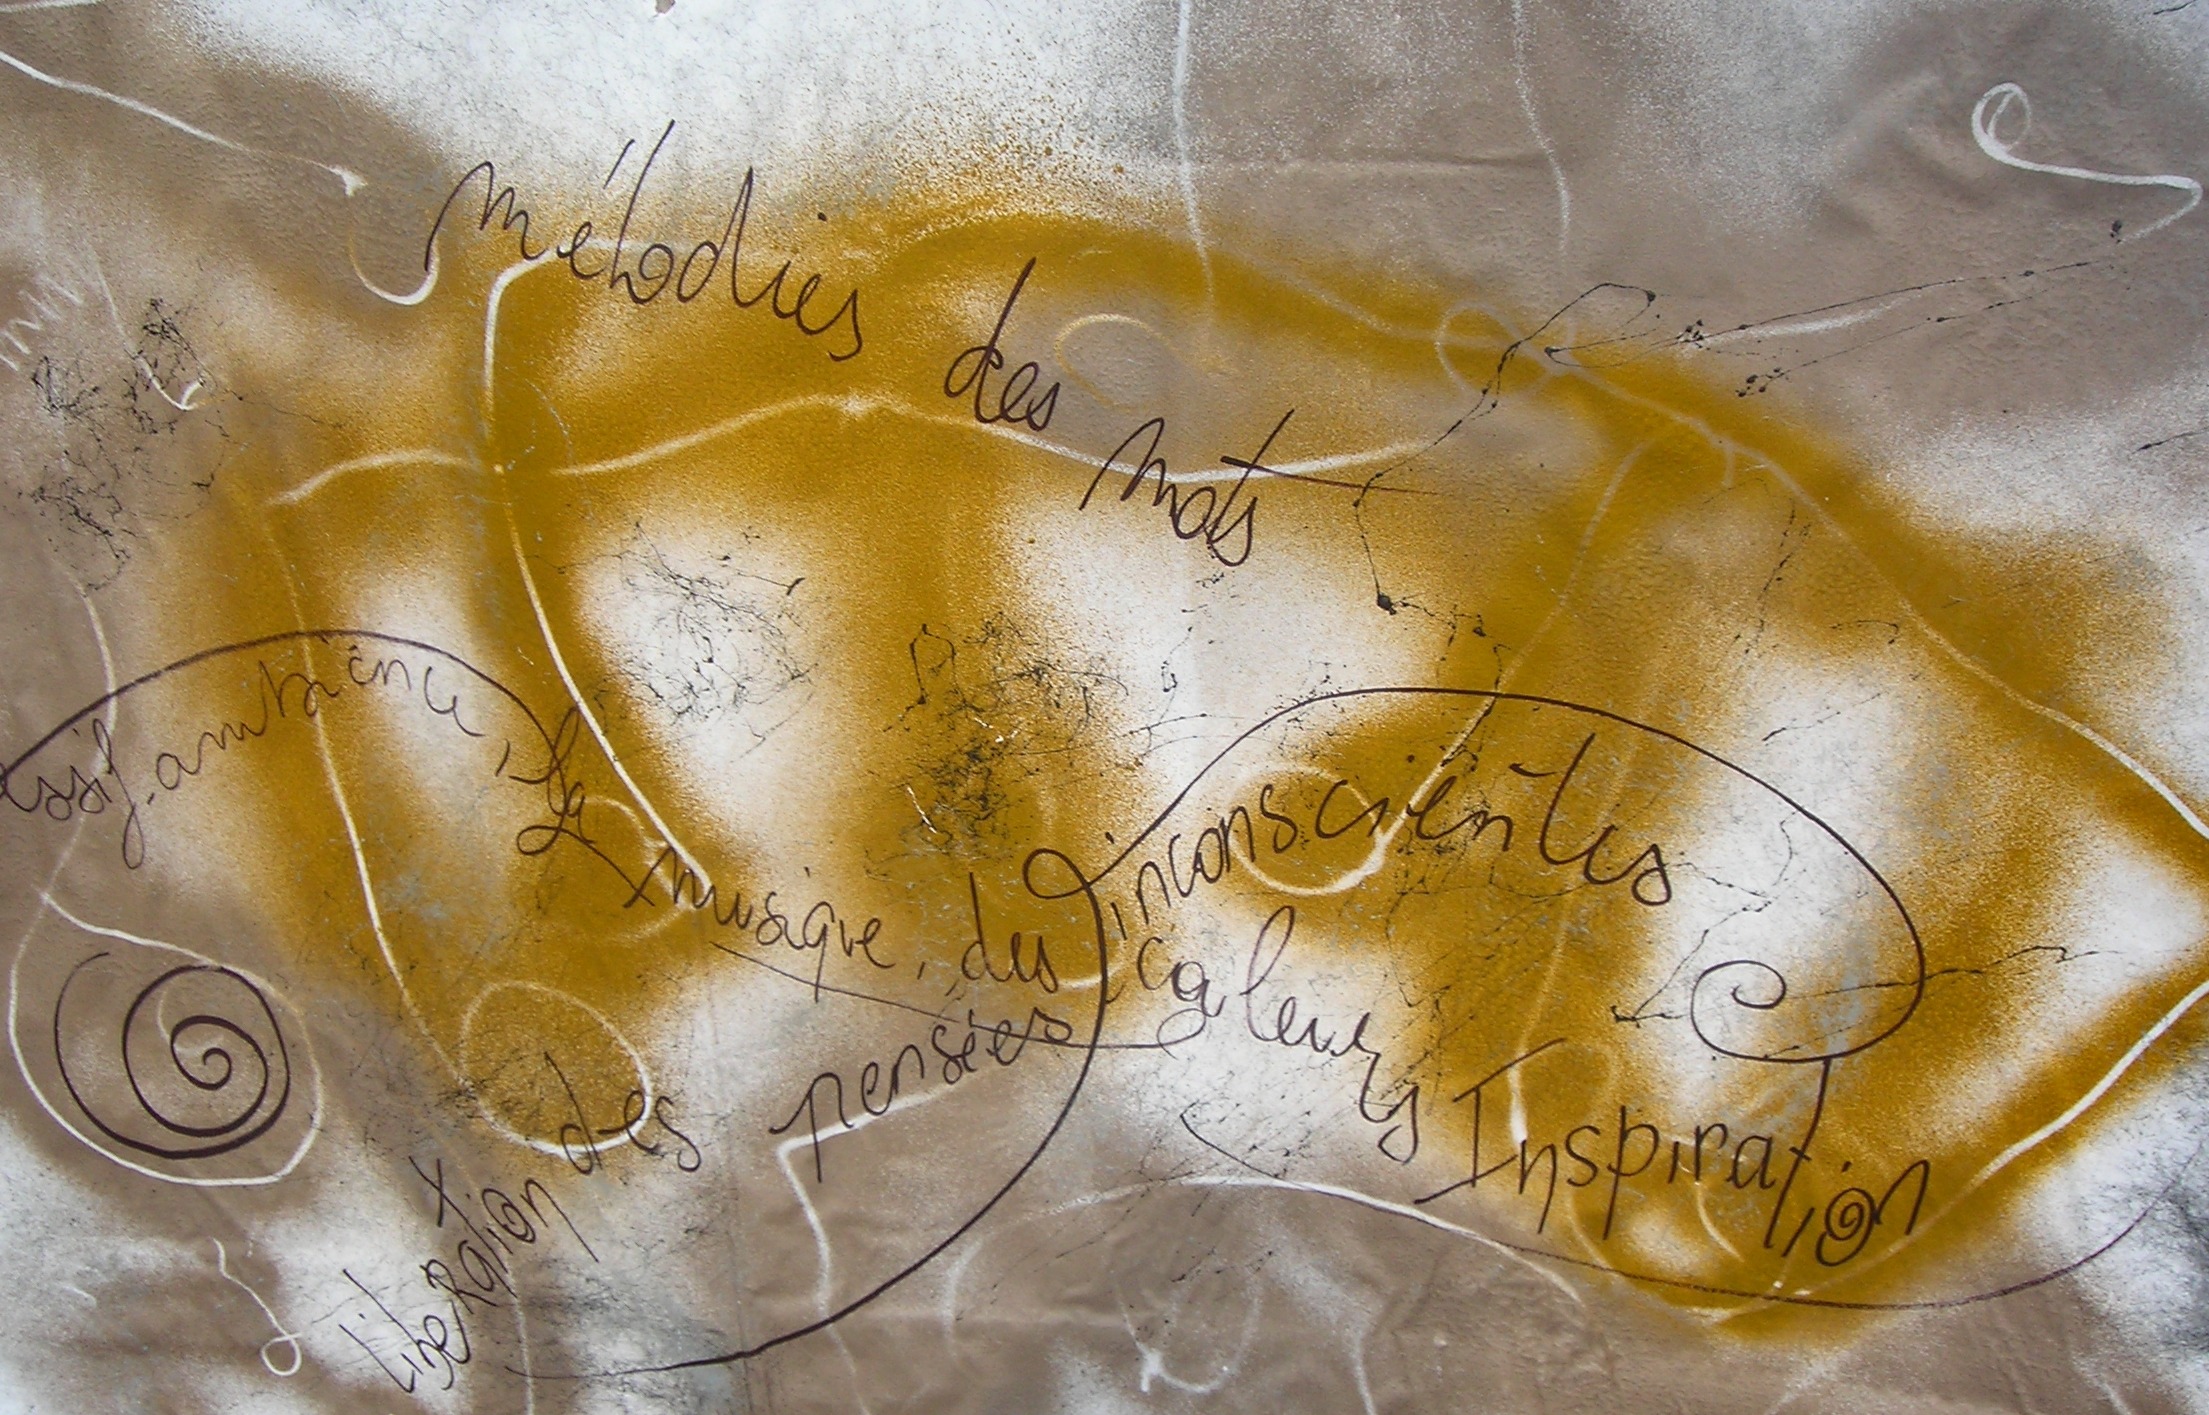
texture, leaf, glass, yellow, material, painting, art, sketch, drawing, words, organ, canvas